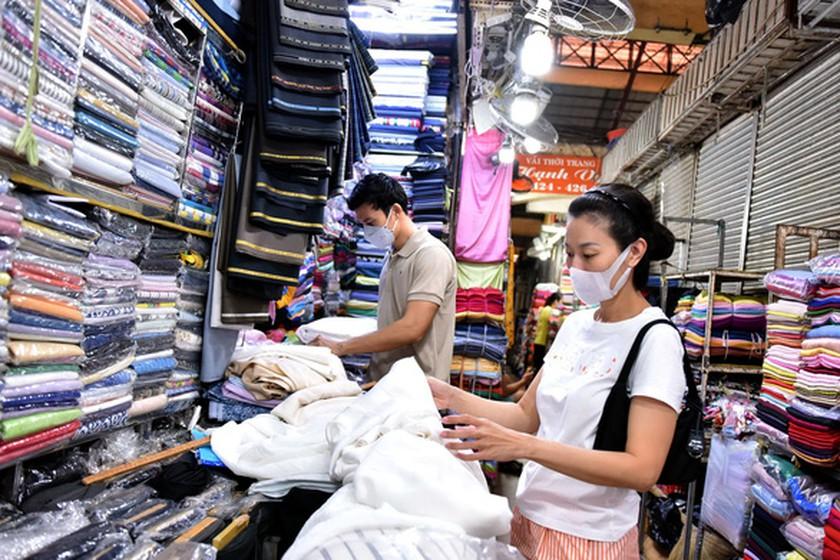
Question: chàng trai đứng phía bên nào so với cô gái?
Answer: chàng trai đứng phía bên phải cô gái